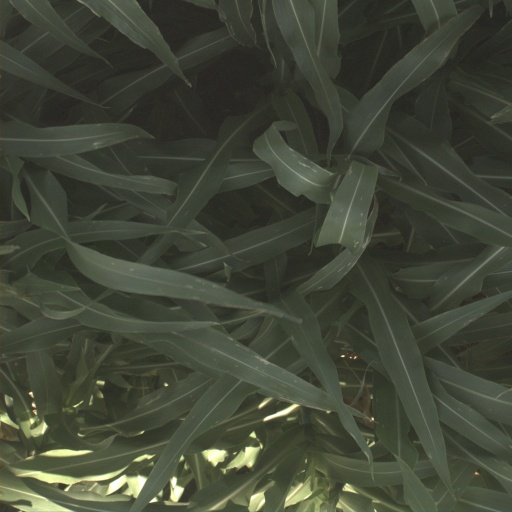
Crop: sorghum